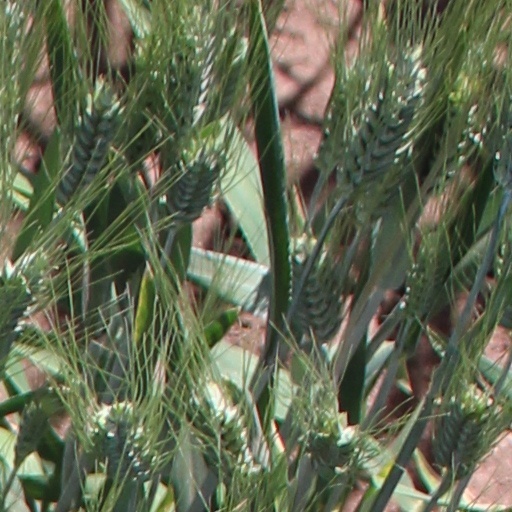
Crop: wheat